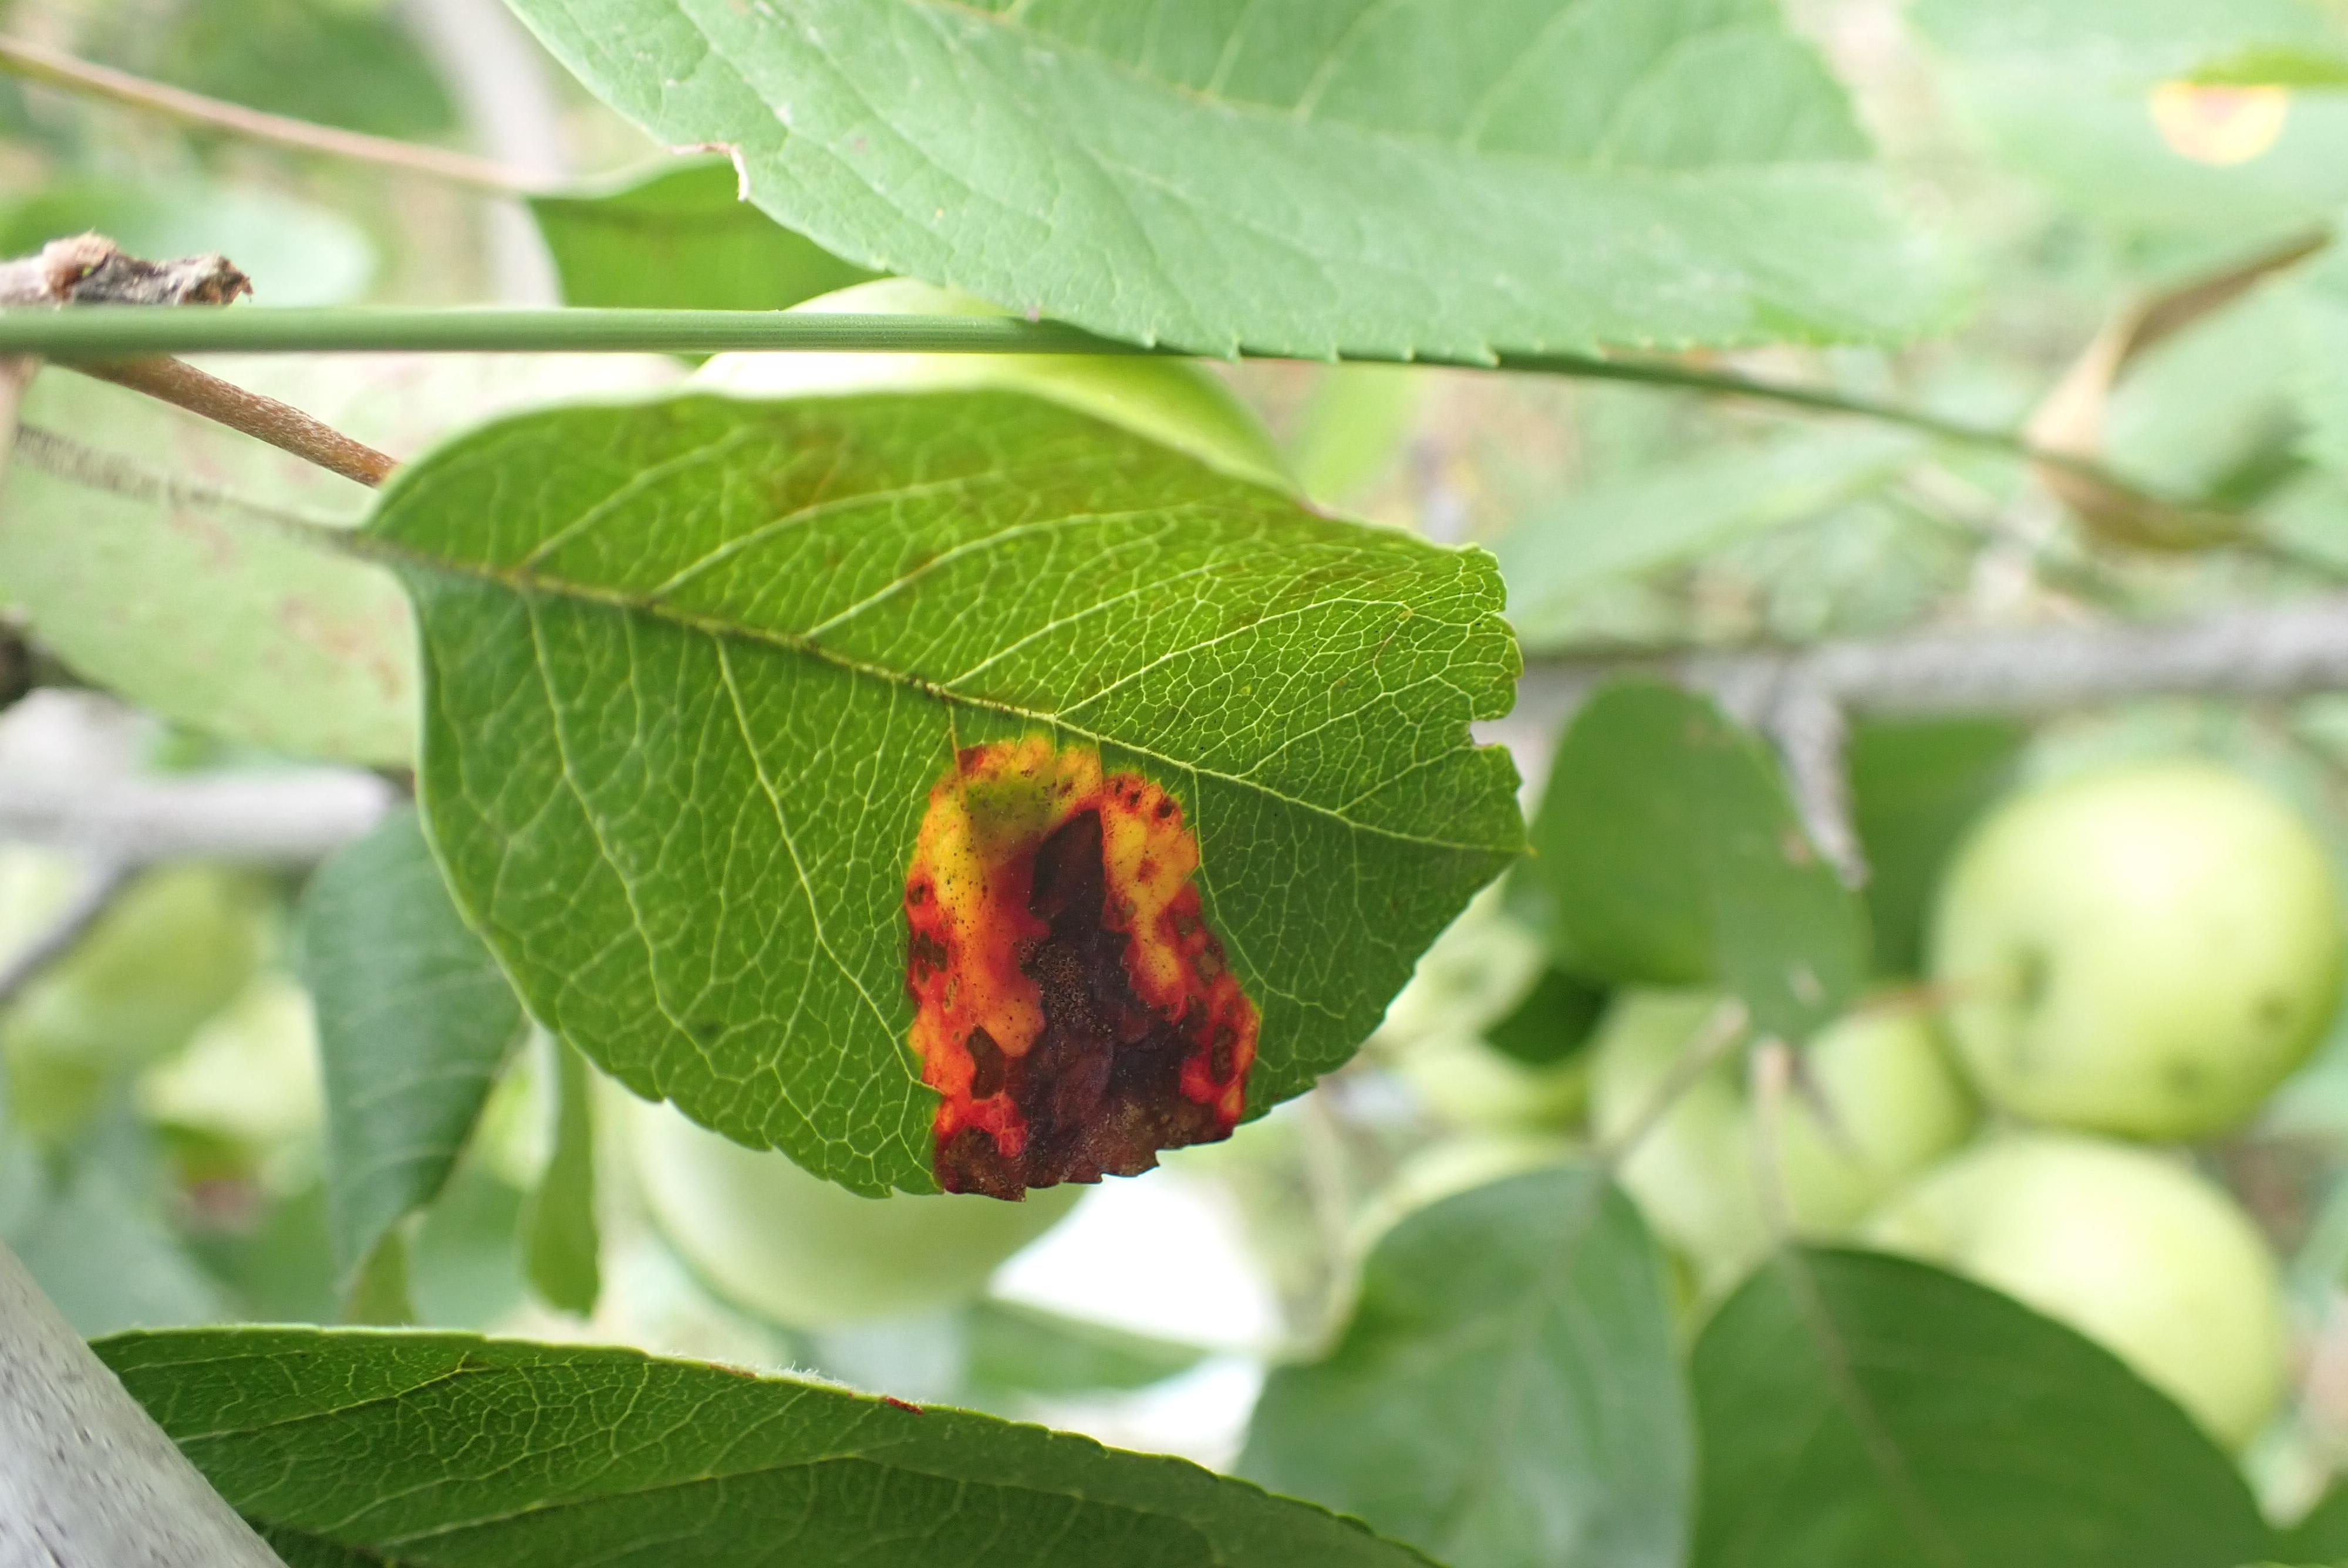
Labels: rust, complex